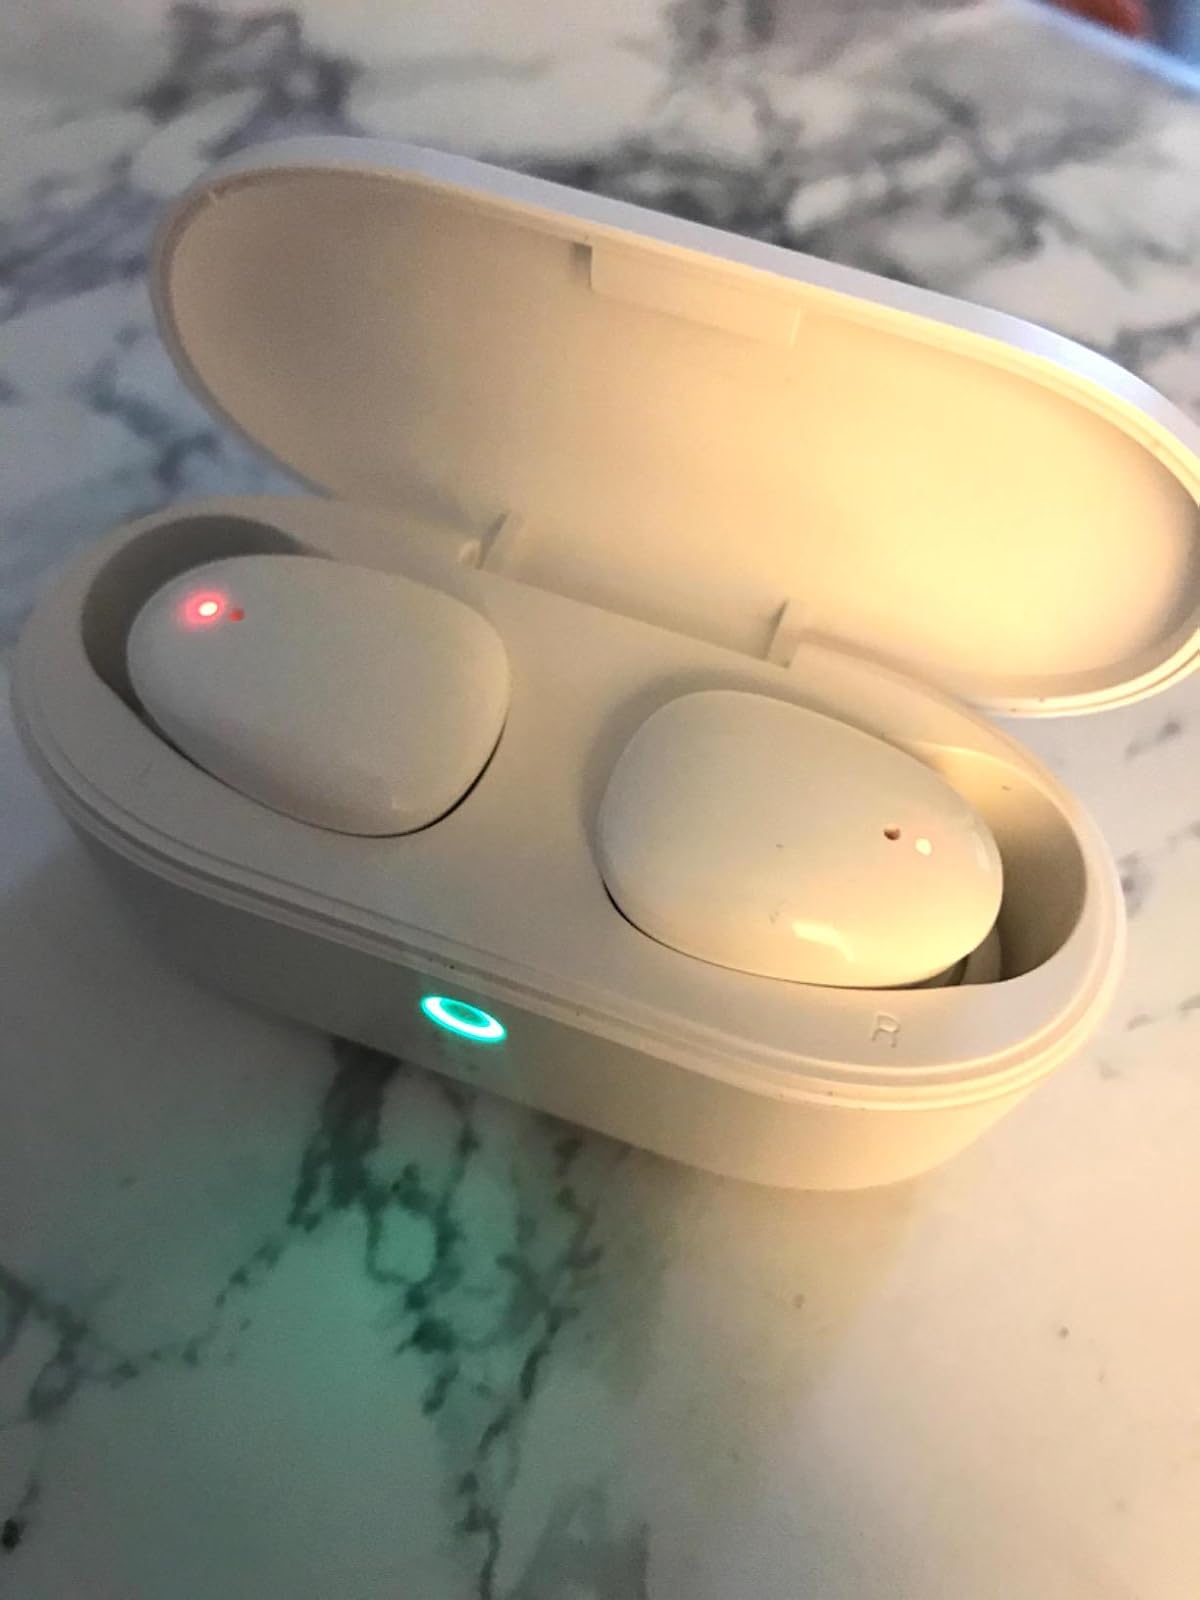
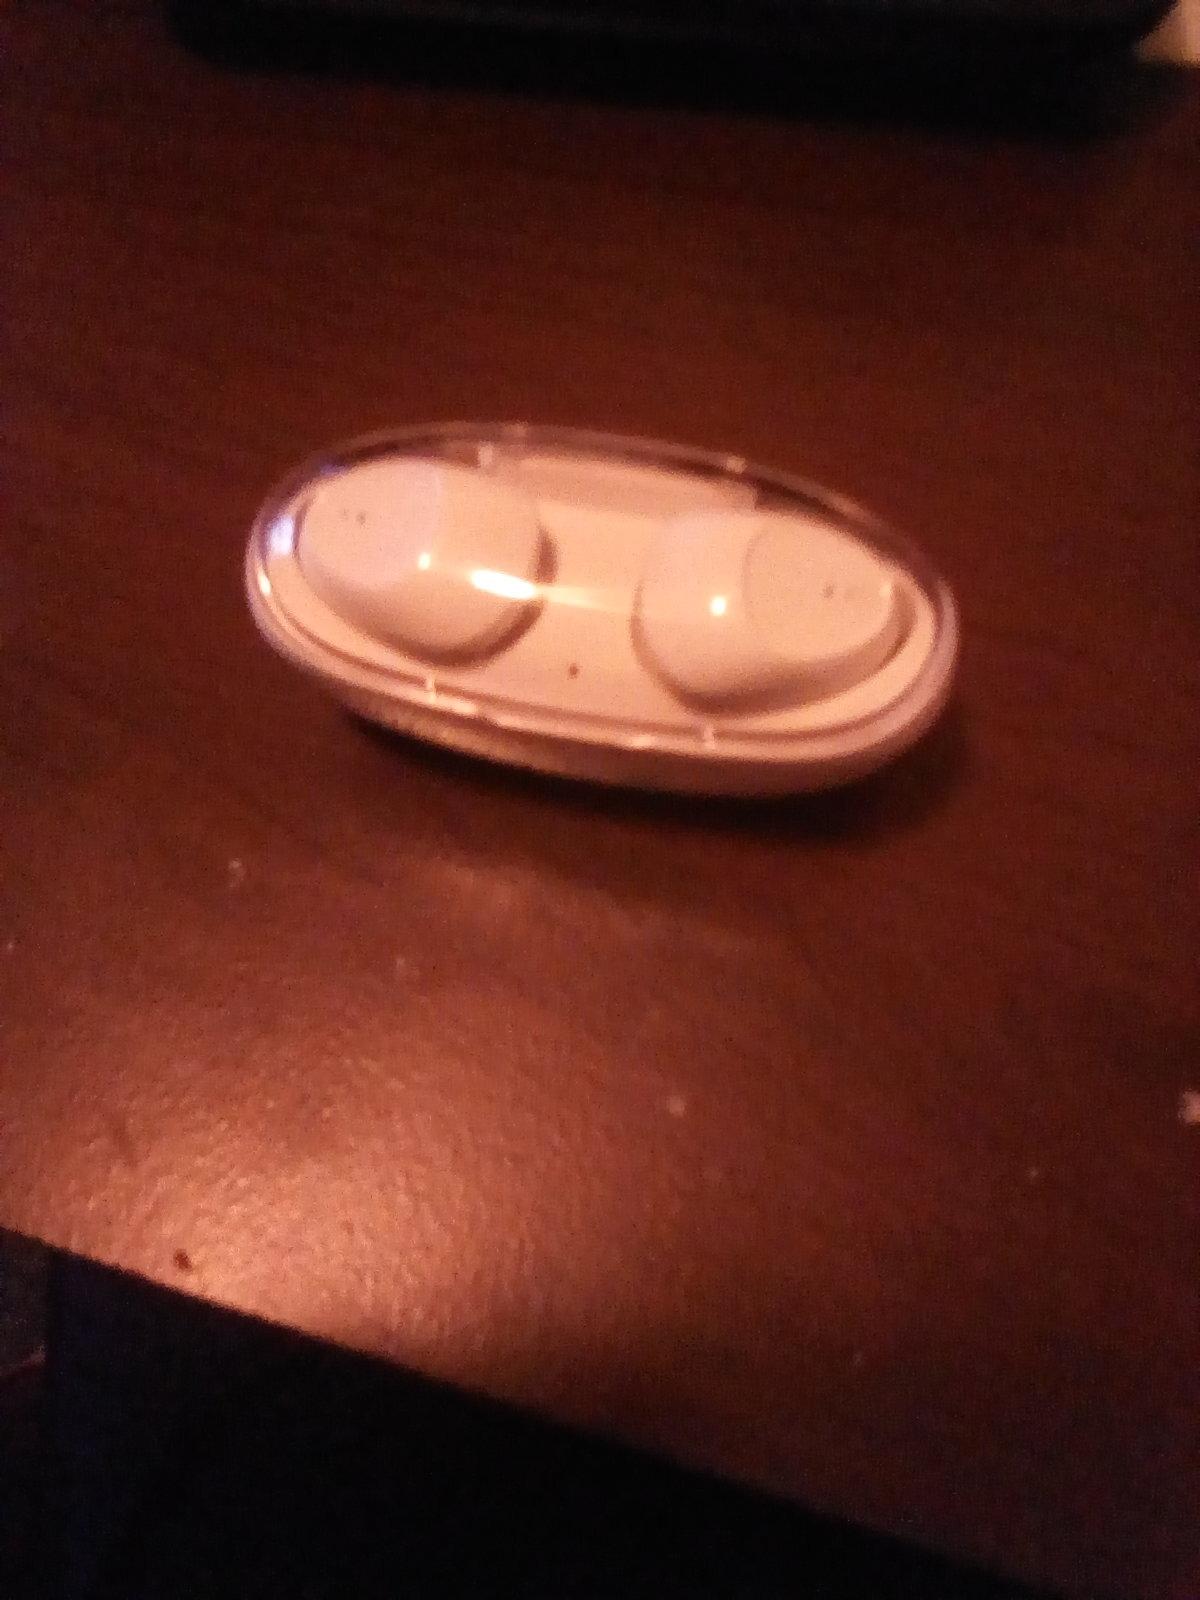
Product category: earbuds
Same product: no